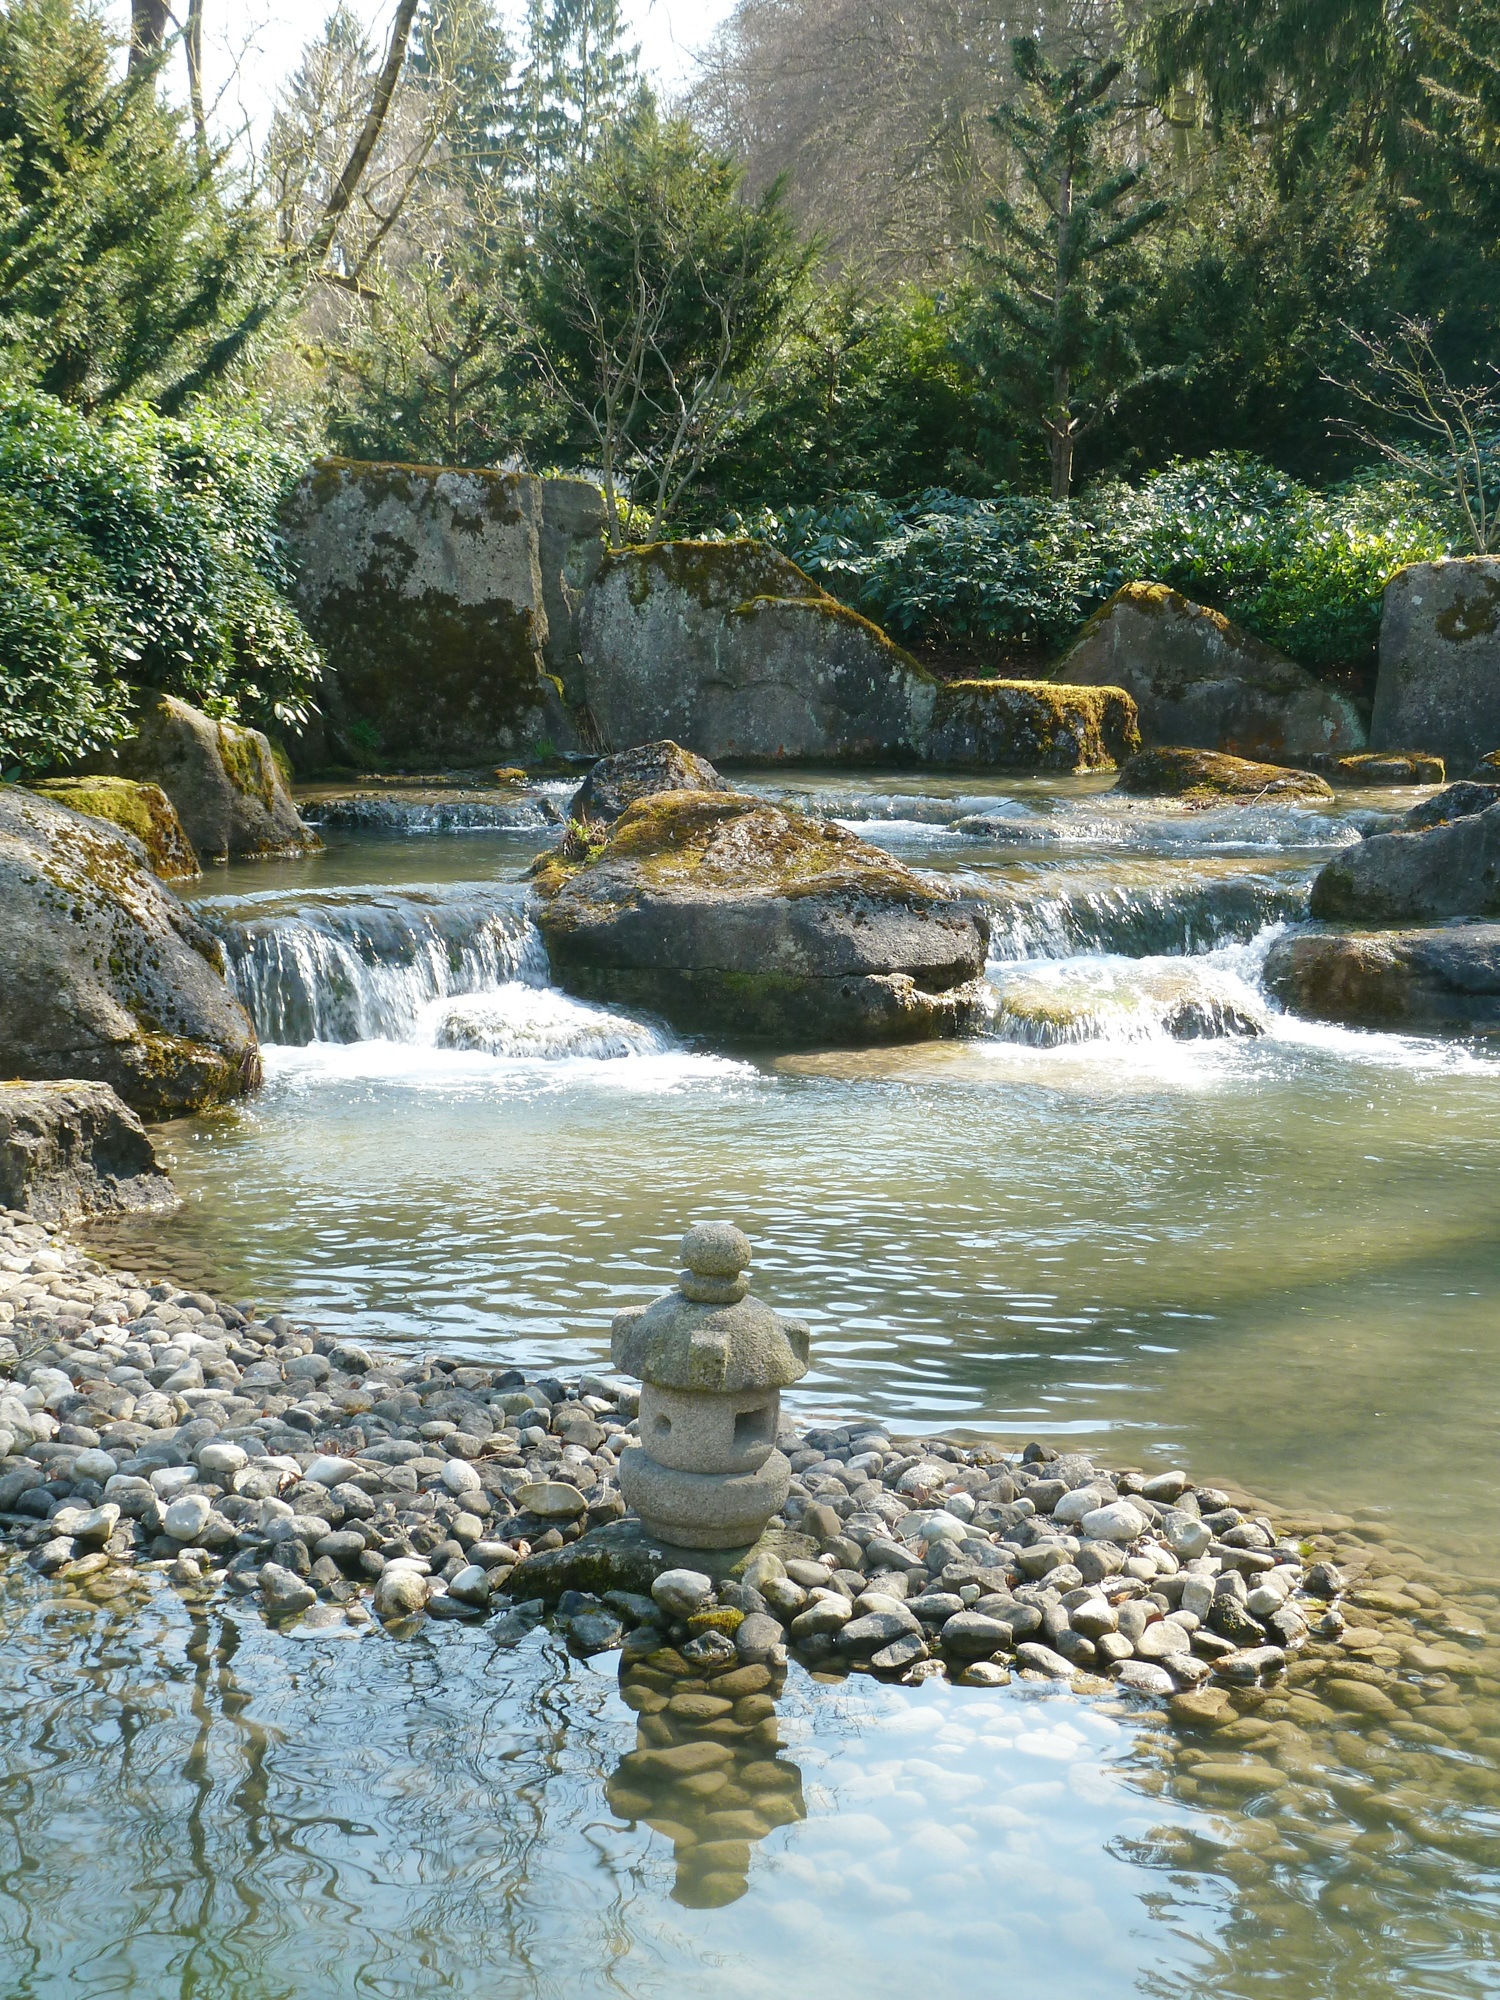
water, rock, waterfall, creek, wilderness, river, pond, stream, autumn, park, rapid, botany, garden, body of water, stones, water feature, japan garden, watercourse